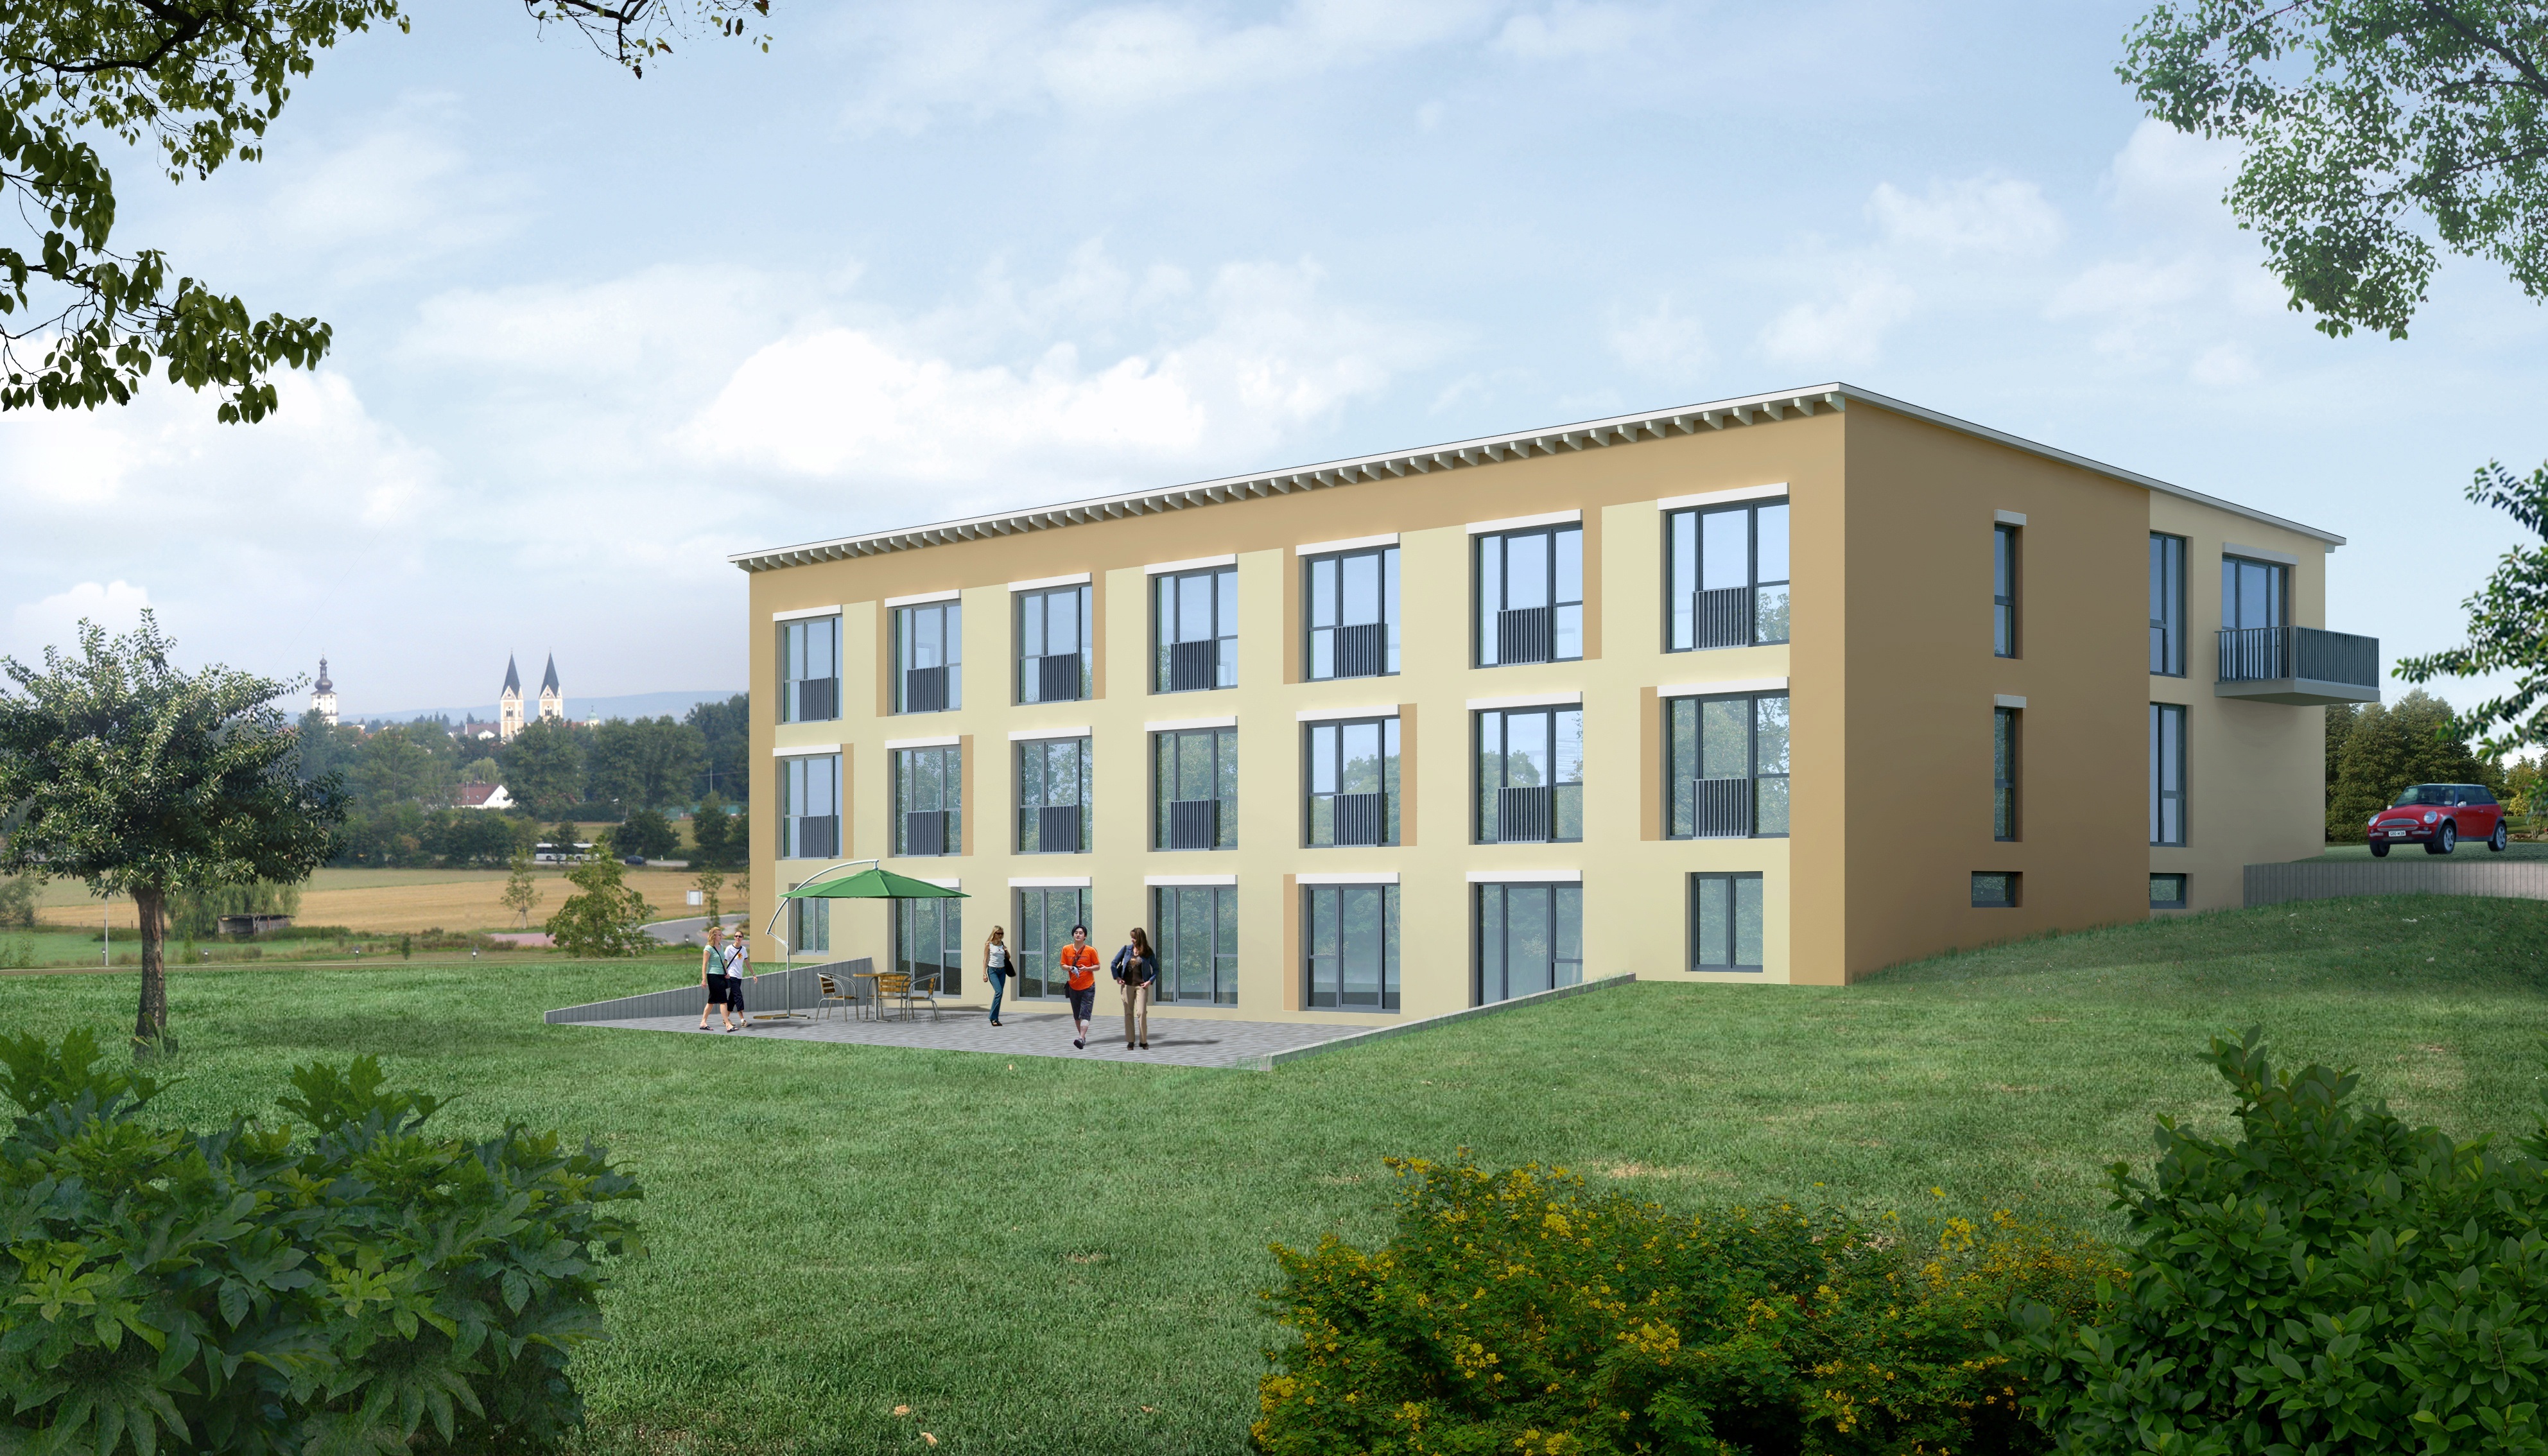
landscape, architecture, villa, house, building, home, facade, property, school, campus, estate, neighbourhood, real estate, visualization, cgi, rendering, visualization 3d, multi family home, residential area, architectural visualization